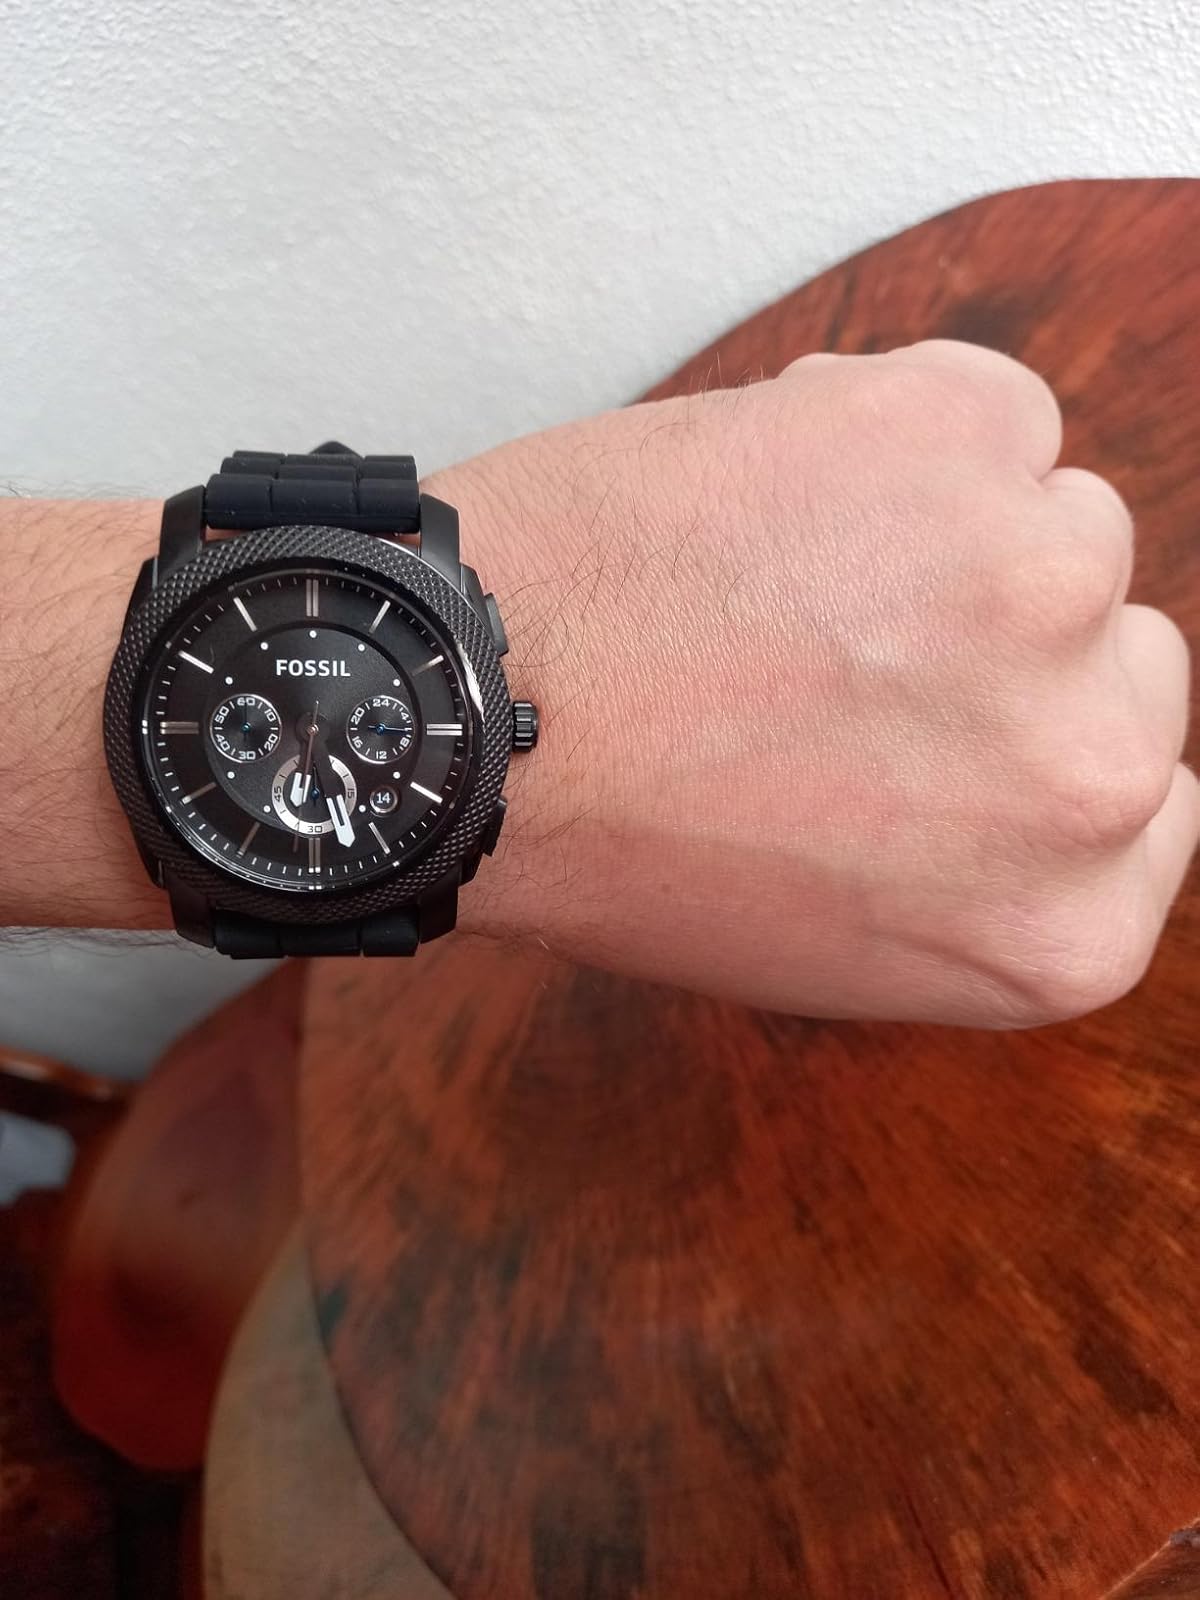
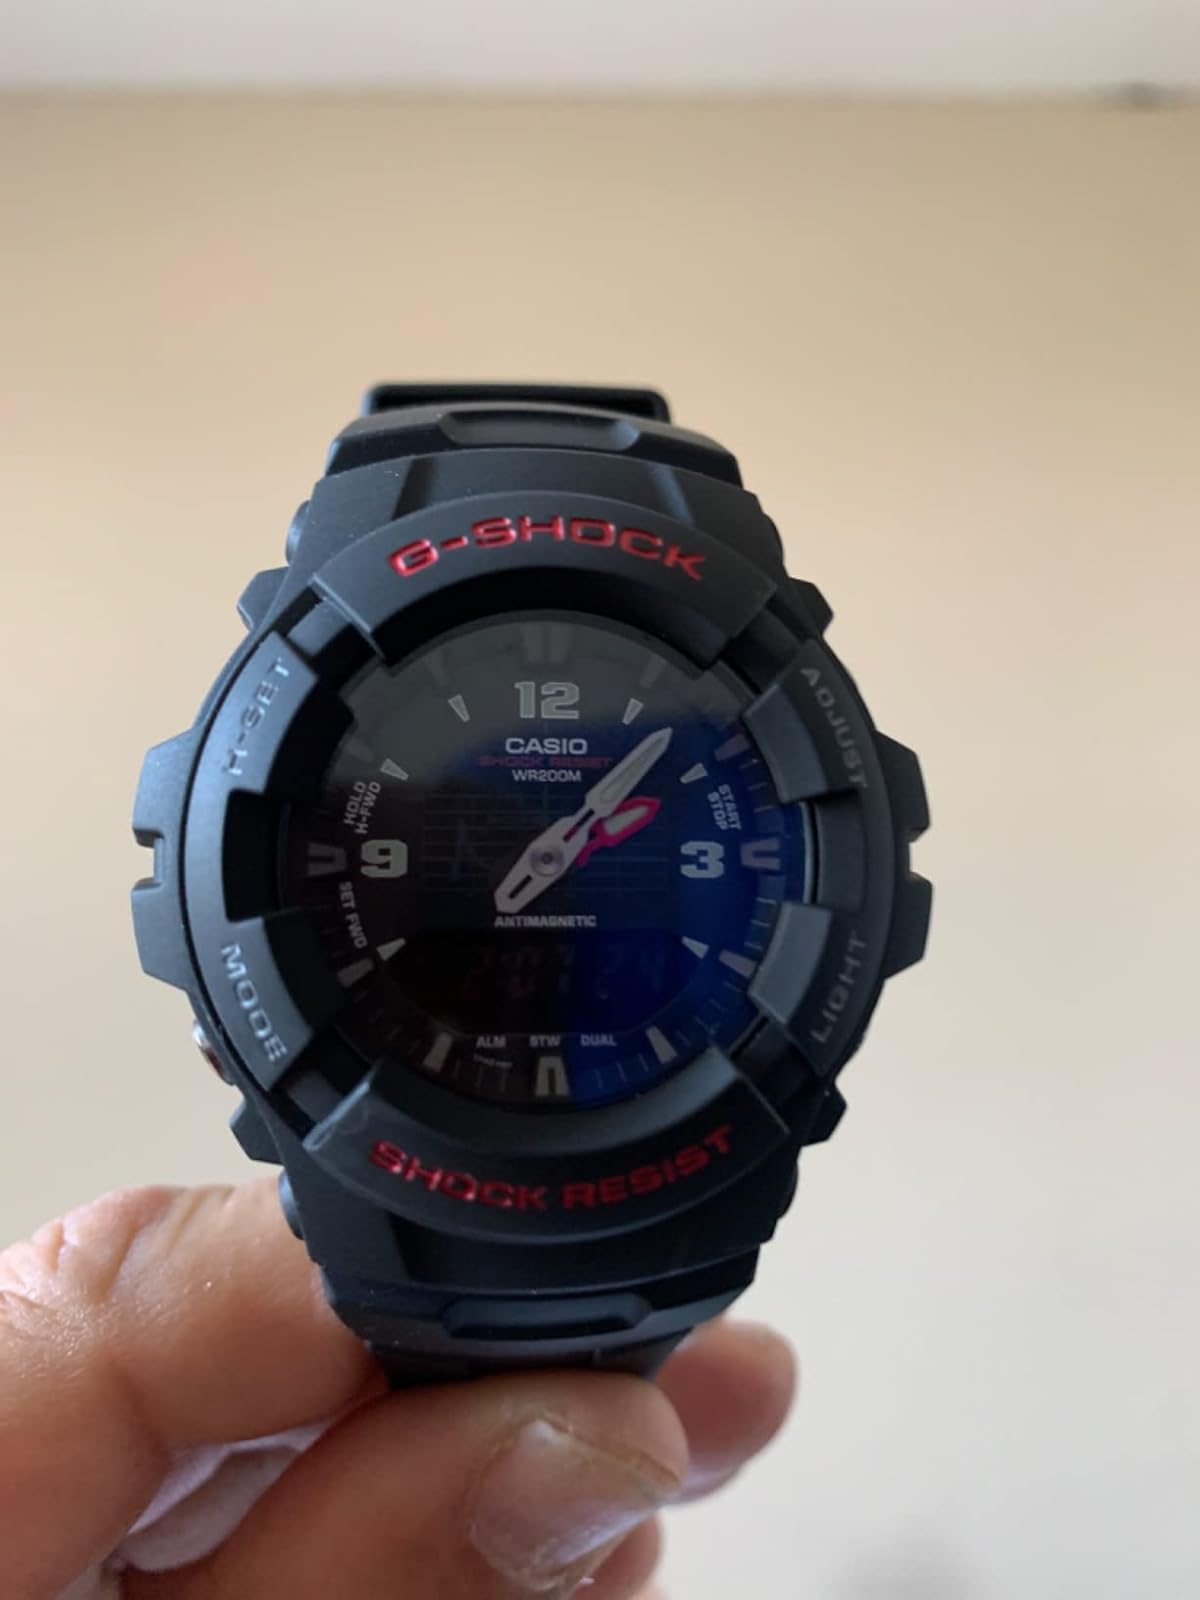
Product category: accessories_watch
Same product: no